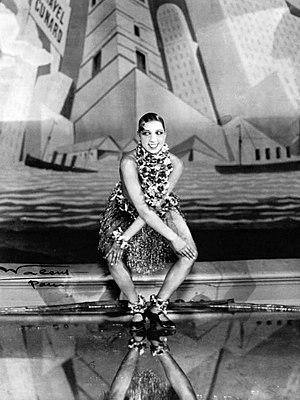
La Revue nègre est un spectacle musical créé en 1925 à Paris. Par son succès et la personnalité de Joséphine Baker qui en est l'étoile montante, elle permet entre autres une diffusion plus large de la musique de jazz et de la culture noire en Europe.
Les Années folles désignent la période d'intense activité sociale, culturelle et artistique commençant en 1920 et se terminant aux Etats-Unis en 1929 avec le début de la Grande Dépression, qui atteint la France en 1931. Le même phénomène se produit aux États-Unis, où il est appelé Roaring Twenties, ainsi que le reste du monde occidental.
Le charleston a été créé aux États-Unis dans les années 1920, et a, en raison de son style dynamique et spectaculaire, un succès considérable à l'époque. C'est la ville de Charleston en Caroline du Sud qui lui donne son nom. Il est introduit en France en 1925, par la « Revue nègre » qui se produit alors au théâtre des Champs-Élysées et par la danseuse noire américaine Joséphine Baker, qui le danse aussi dans les principaux établissements de l'époque. Le charleston a une très grande vogue en France, de 1925 à 1927, allant en décroissant en 1928.
Renouveau de la danse classique indienne face au mouvement anti-nauch. Création d’un spectacle de danse manipurî à l’initiative du poète et philosophe bengalî Rabindranath Tagore. Le genre connaît un grand succès. La danseuse Menakâ se produit en soliste dans un spectacle de danse de style kathak contre le gré de sa famille. À la même époque, un poète du Kerala, Vallathôl Nârâyana Mênôn, milite pour la renaissance de la danse kathakali. Le Tamilnâdu voit renaître en 1926 le style chorégraphique bhâratanatyam, sans doute le plus ancien.
Négrophilie est un terme qui signifie « amour du noir » et que les artistes avant-gardistes des années 1920 utilisaient entre eux pour décrire leur passion pour la culture noire.
Joséphine Baker, nom de scène de Freda Josephine McDonald, née le 3 juin 1906 à Saint-Louis, dans le Missouri, aux États-Unis, et morte le 12 avril 1975 dans le 13ᵉ arrondissement de Paris, en France, est une chanteuse, danseuse, actrice, meneuse de revue et résistante française d'origine américaine.
La Folie du jour est un film français réalisé par Joe Francis et sorti en 1927.